116th Light Anti-Aircraft Regiment, Royal Artillery

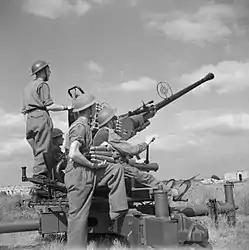
Bofors gun and crew, summer 1944.

Since the Allies had achieved air superiority over the beachhead, there was little call for AA defence, and AA units became increasingly used to supplement the divisional artillery to support ground operations. LAA units fired tracer to guide night attacks onto their objectives, and the Bofors guns were much in demand for infantry support. They could give useful close-range fire to help infantry working from cover to cover in the constricted Bocage country; their rapid fire was good for suppressing enemy heavy weapons, the 40 mm round's sensitive percussion fuze providing an airburst effect among trees. It was also used for 'bunker-busting', though the lack of protection made the gun detachment vulnerable to return fire. LAA units also provided 'refuge strips' for air observation post aircraft spotting for the field guns: a Bofors troop deployed with Local Warning radar and ground observers could alert the pilot to the presence of enemy aircraft and provide protection for him.